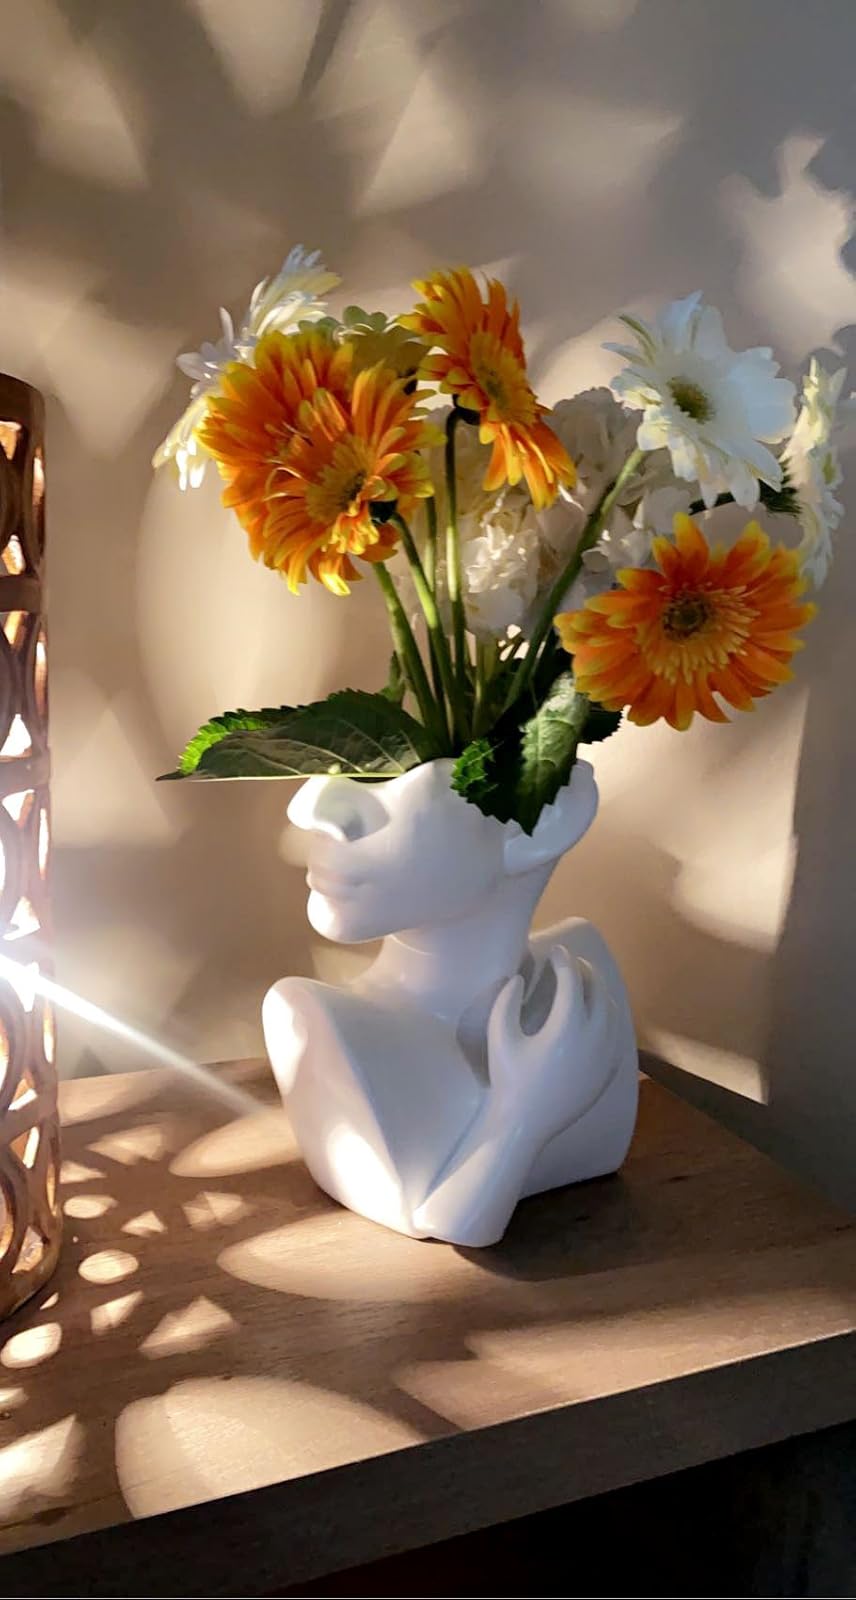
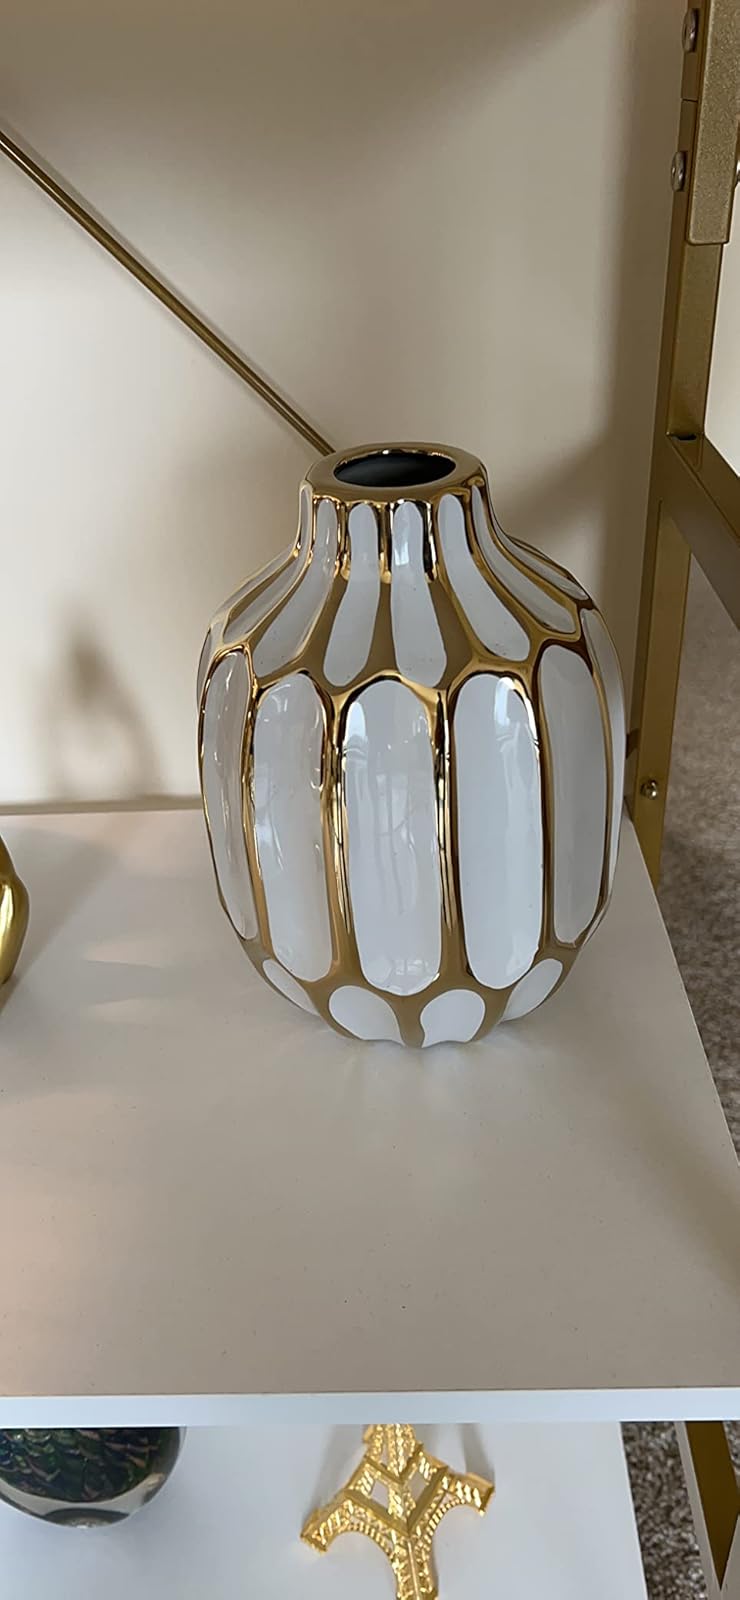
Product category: vase
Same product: no